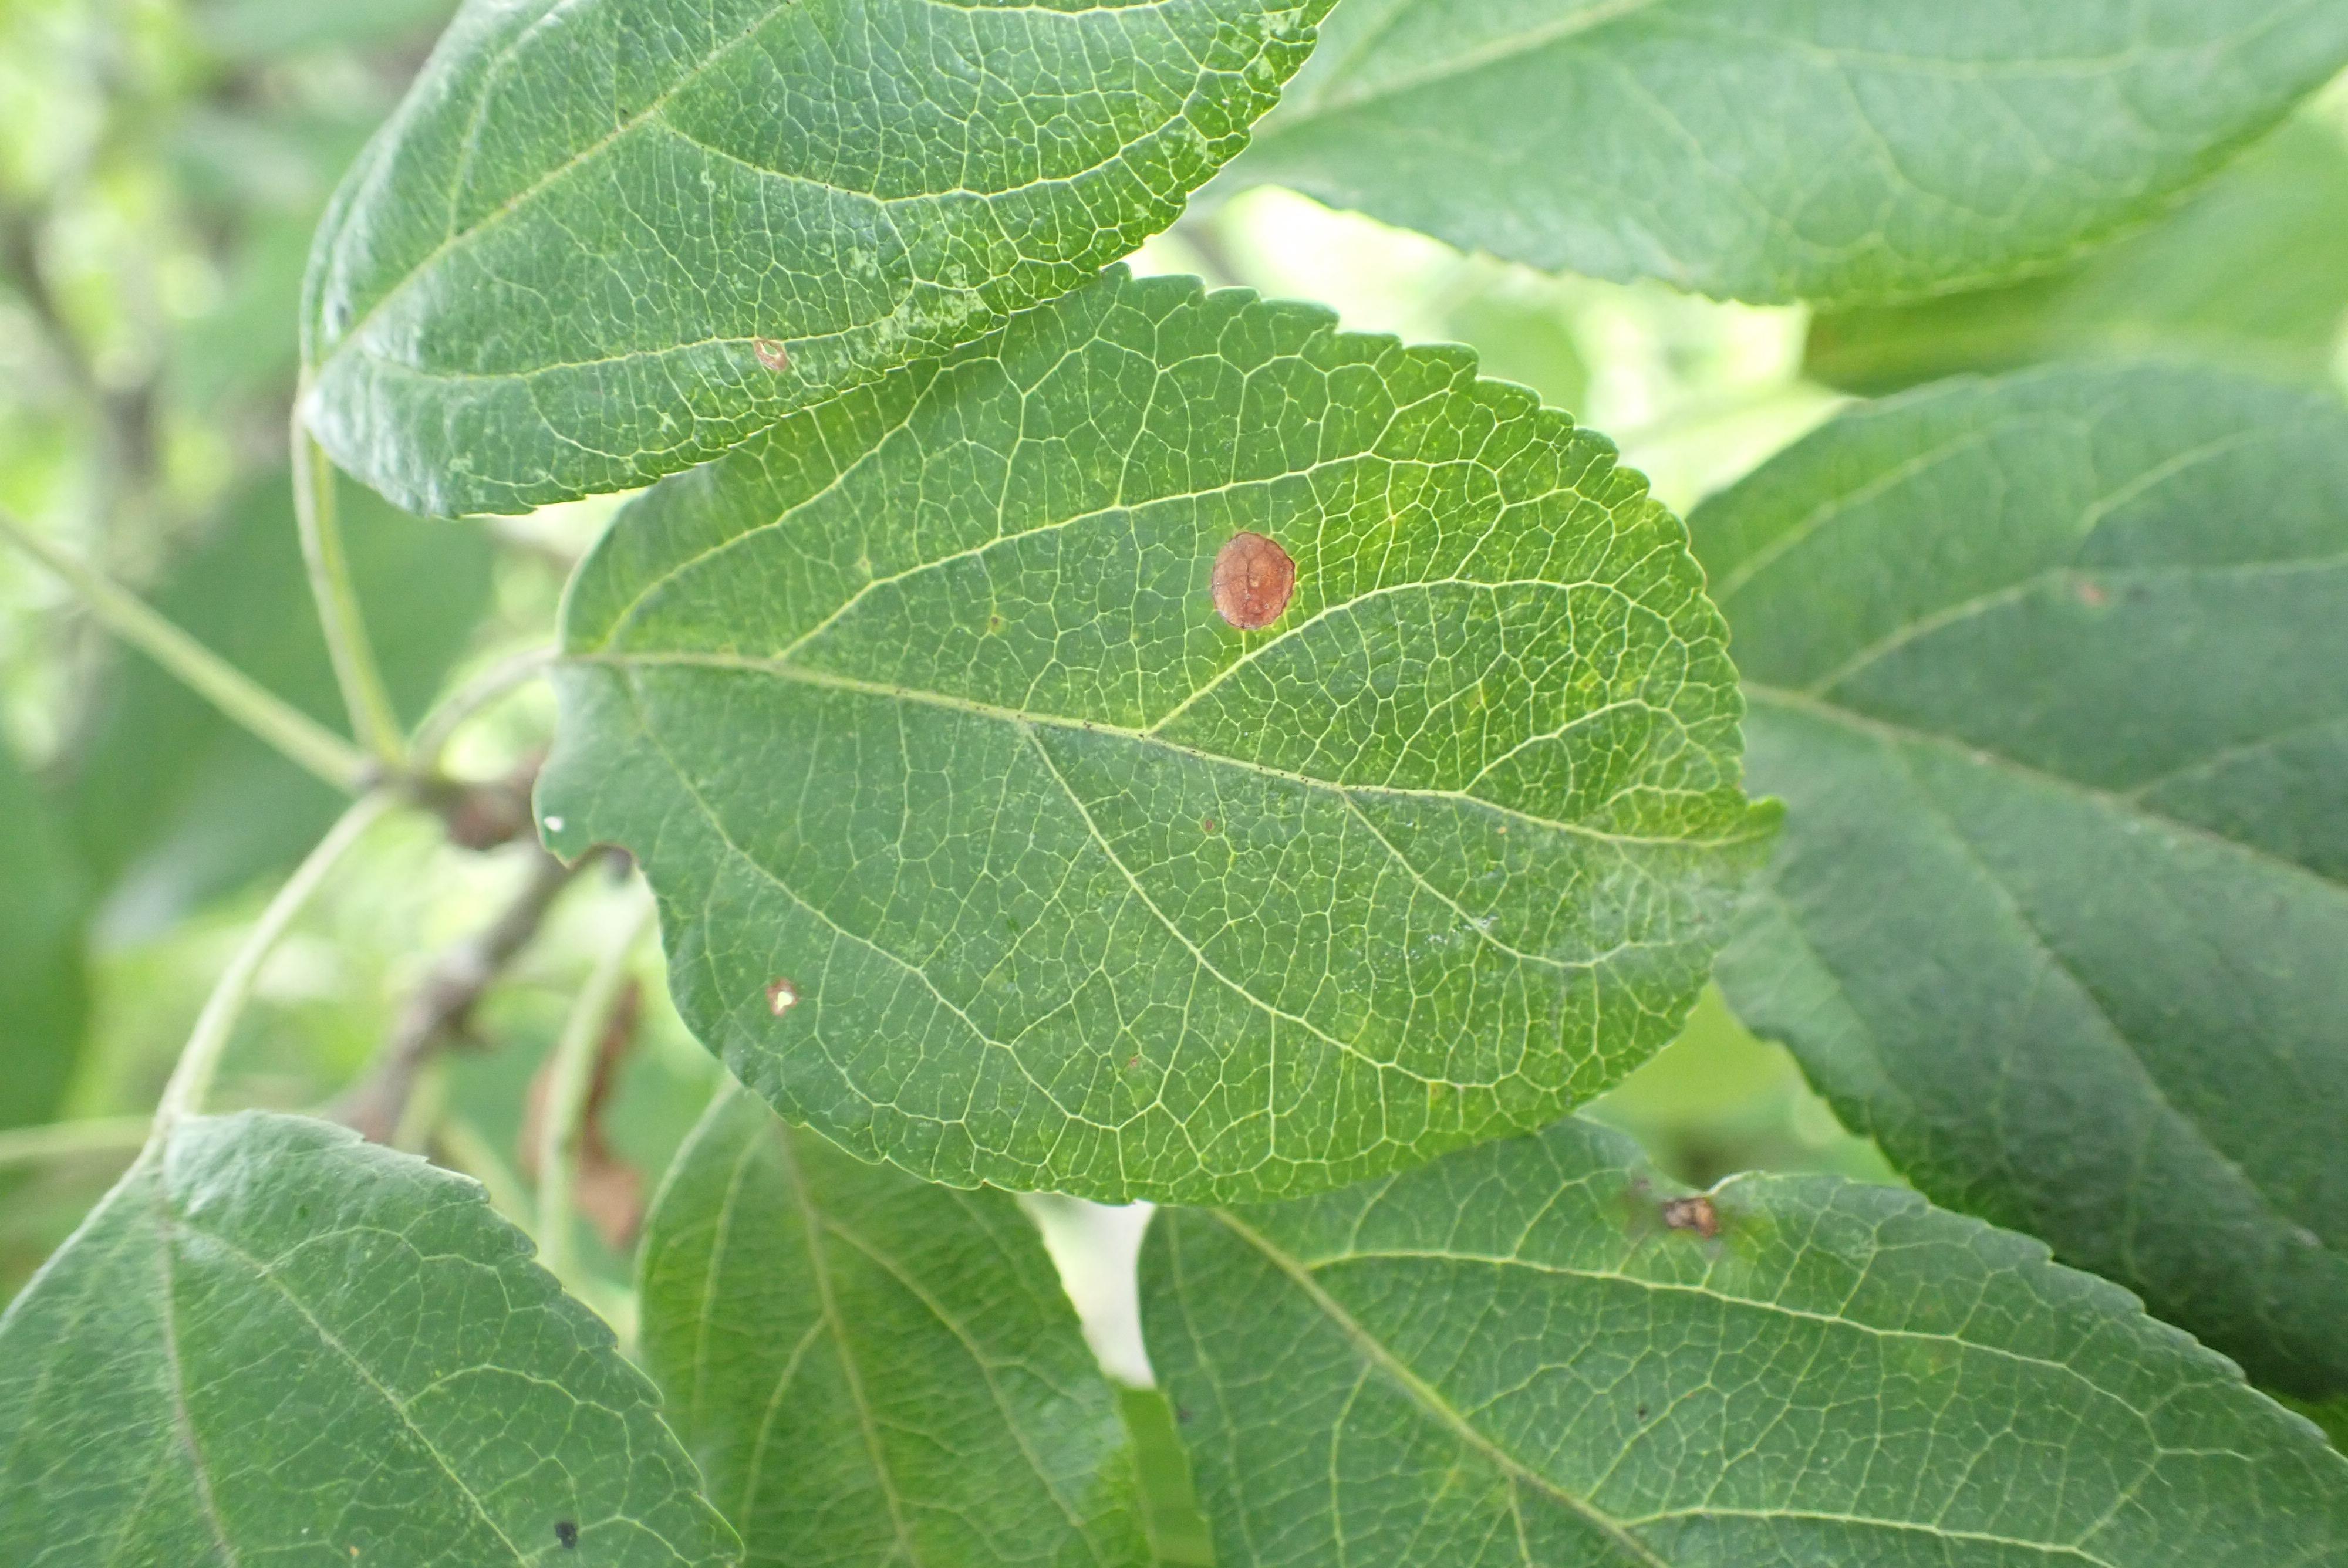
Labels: frog_eye_leaf_spot